Cape Canaveral Launch Complex 5

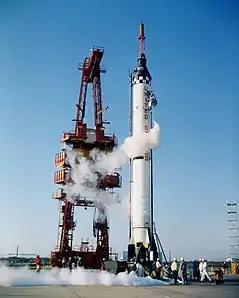
Mercury-Redstone 1 at LC-5 in 1960

Cape Canaveral Launch Complex 5 (LC-5) was a launch site at Cape Canaveral Space Force Station, Florida used for various Redstone and Jupiter launches.